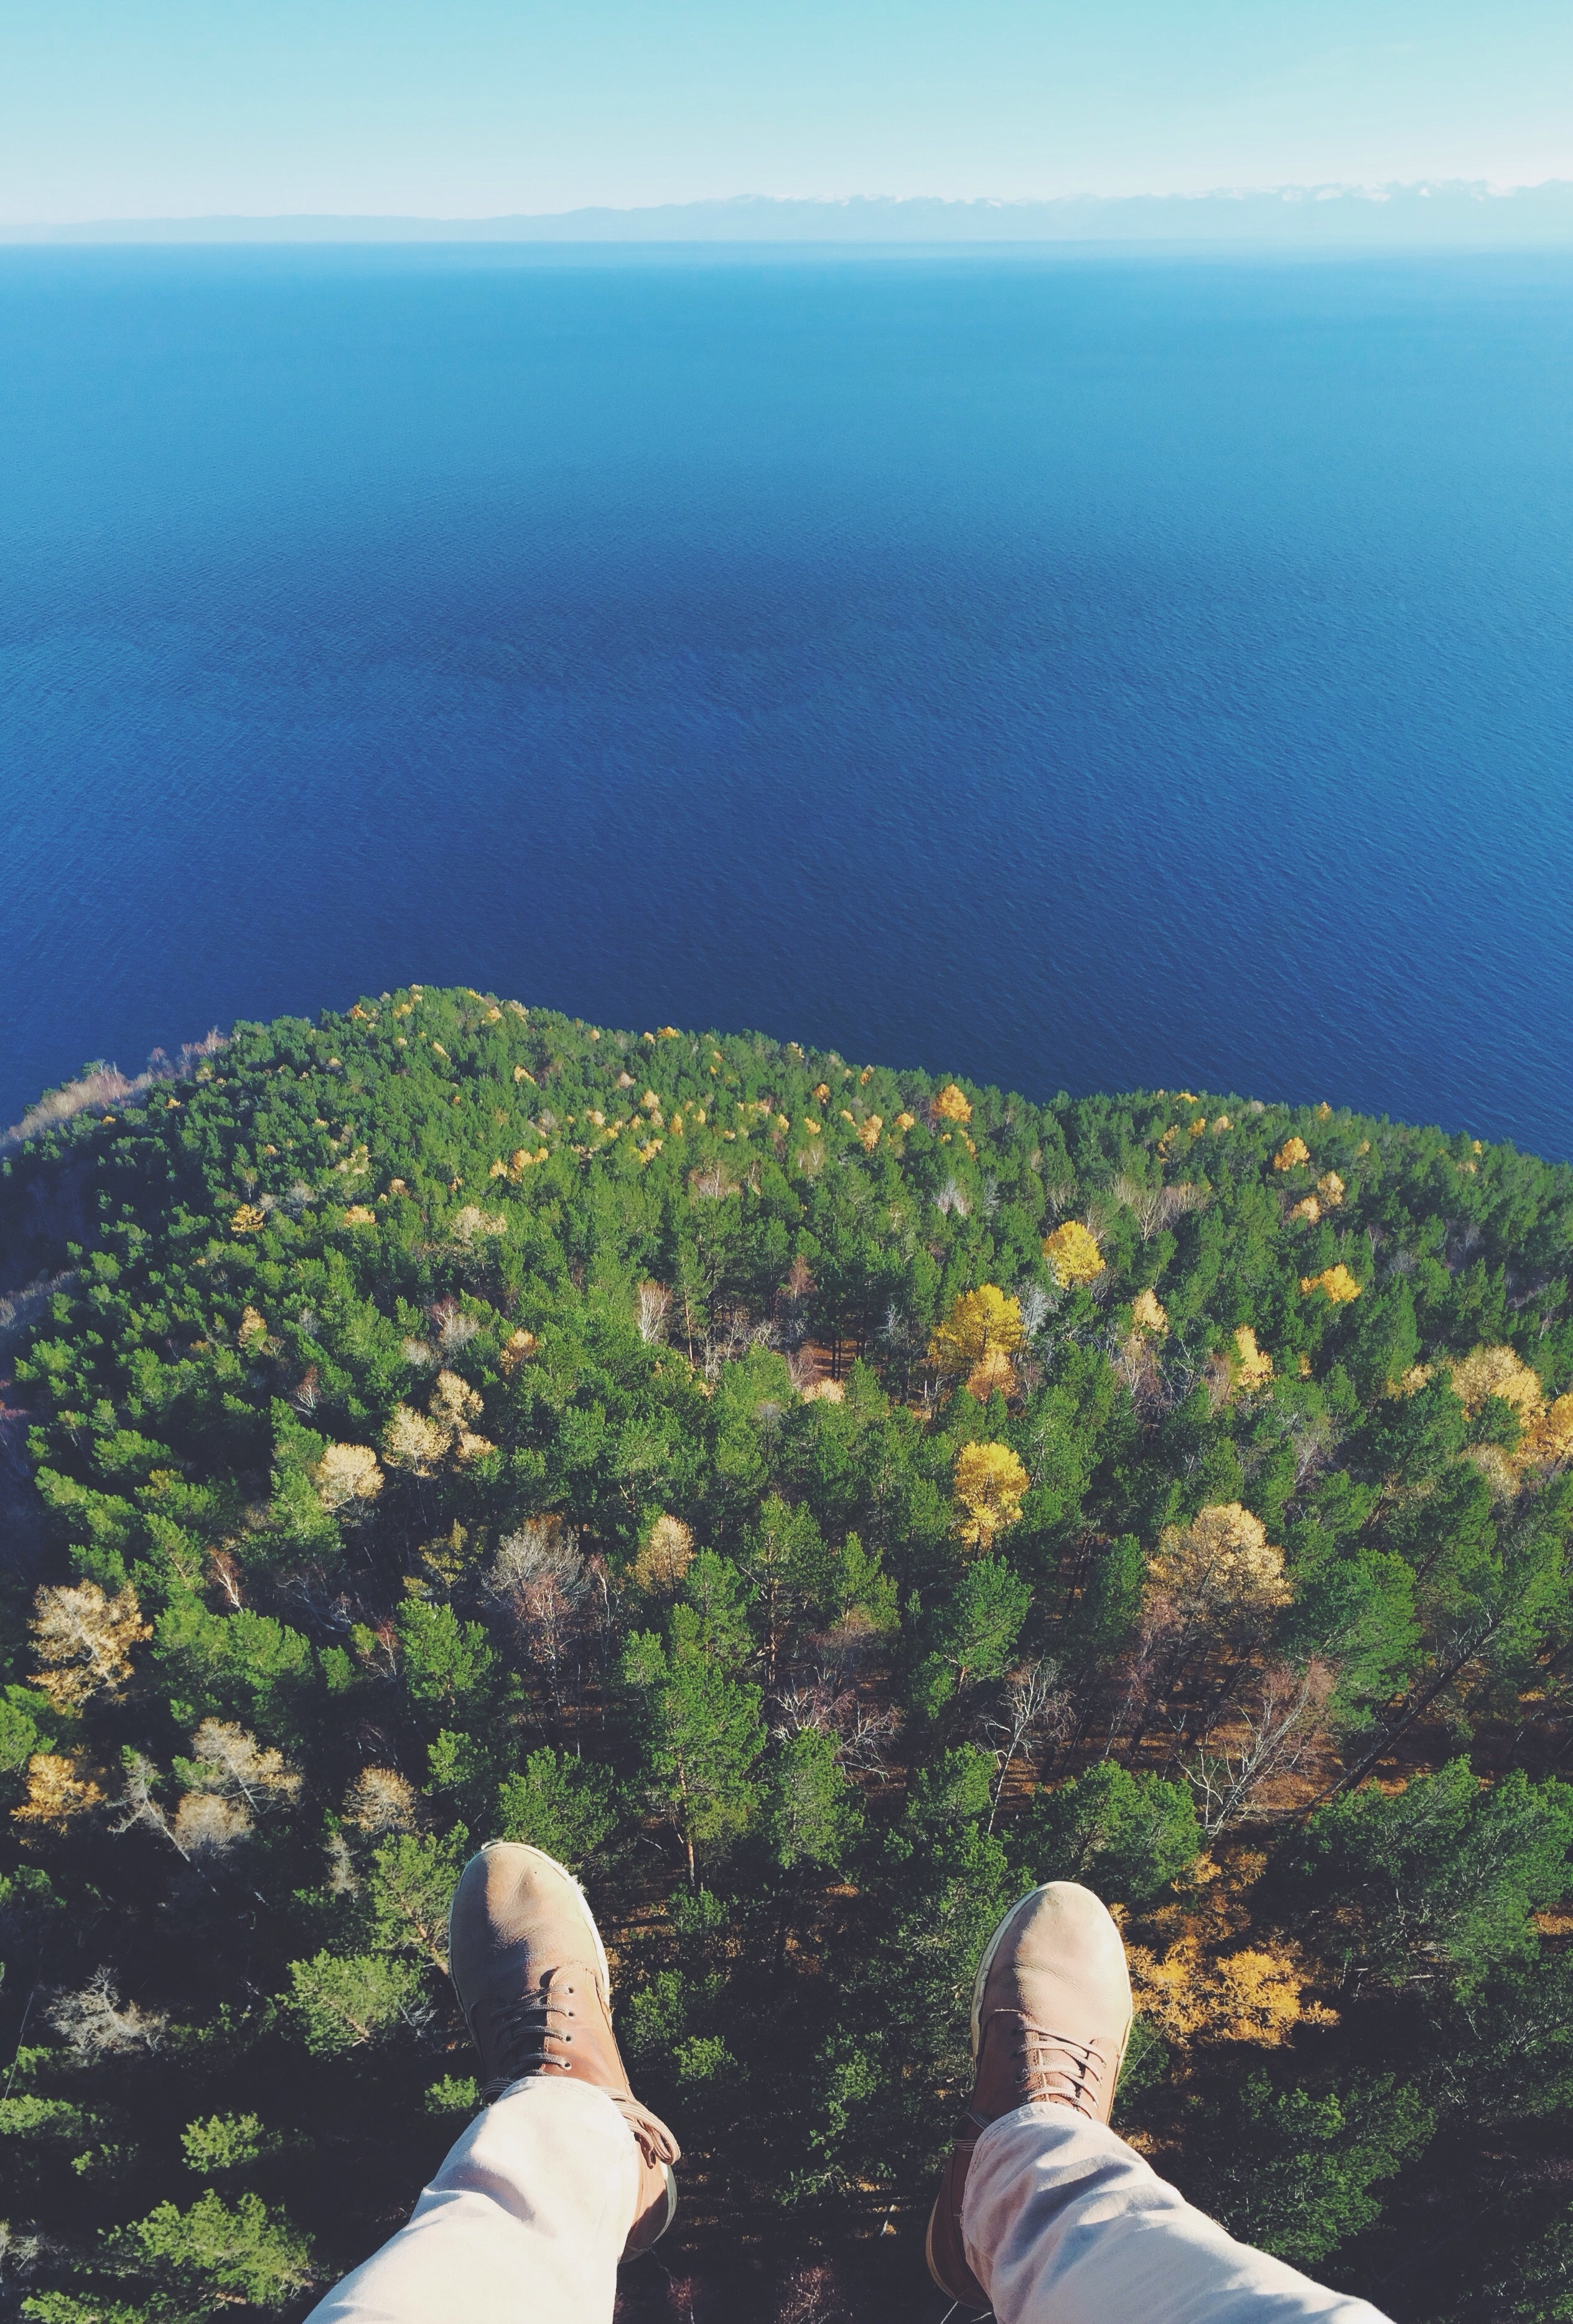
sea, coast, nature, ocean, horizon, mountain, hill, feet, view, vacation, cliff, bay, terrain, cape, aerial photography